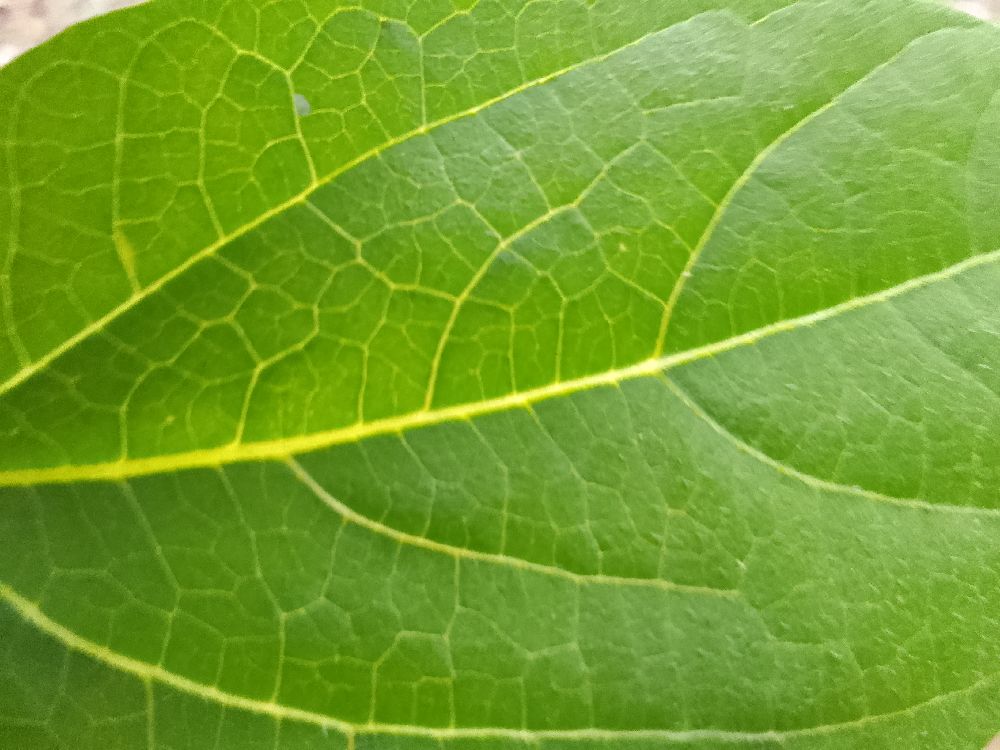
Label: healthy